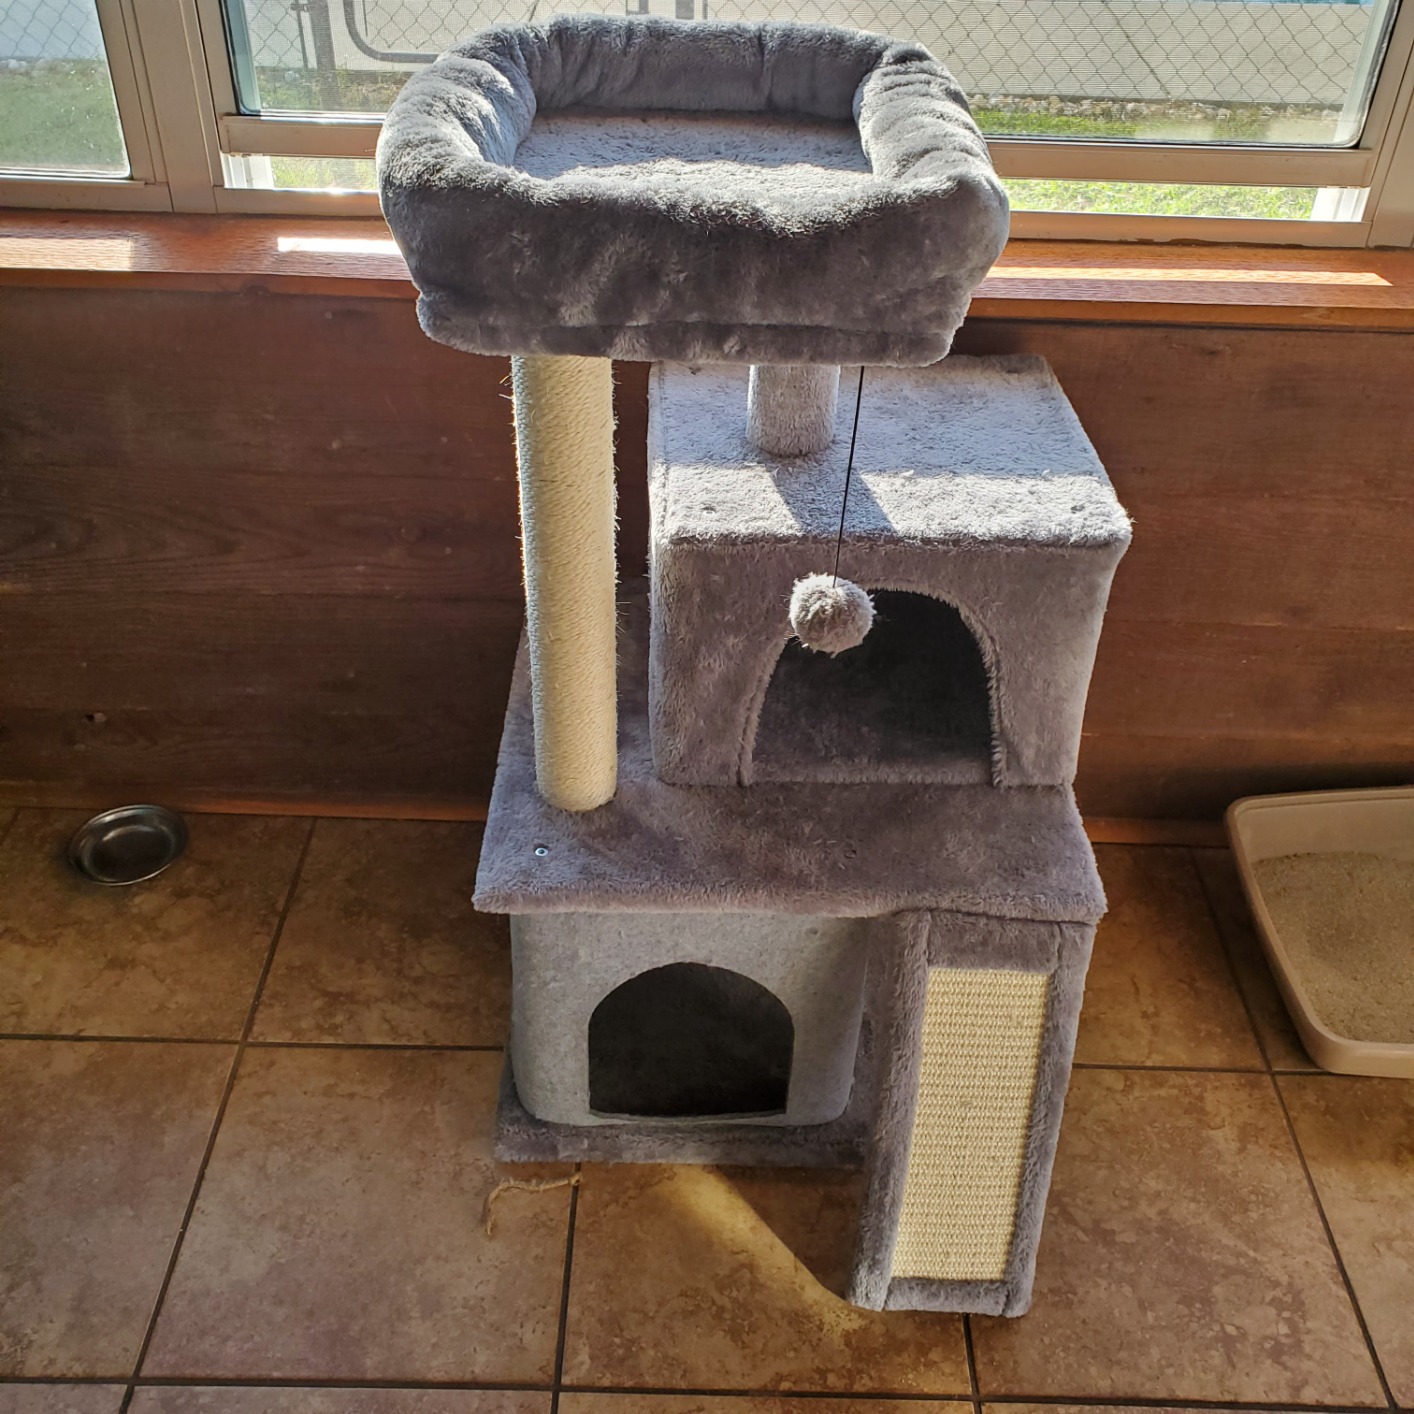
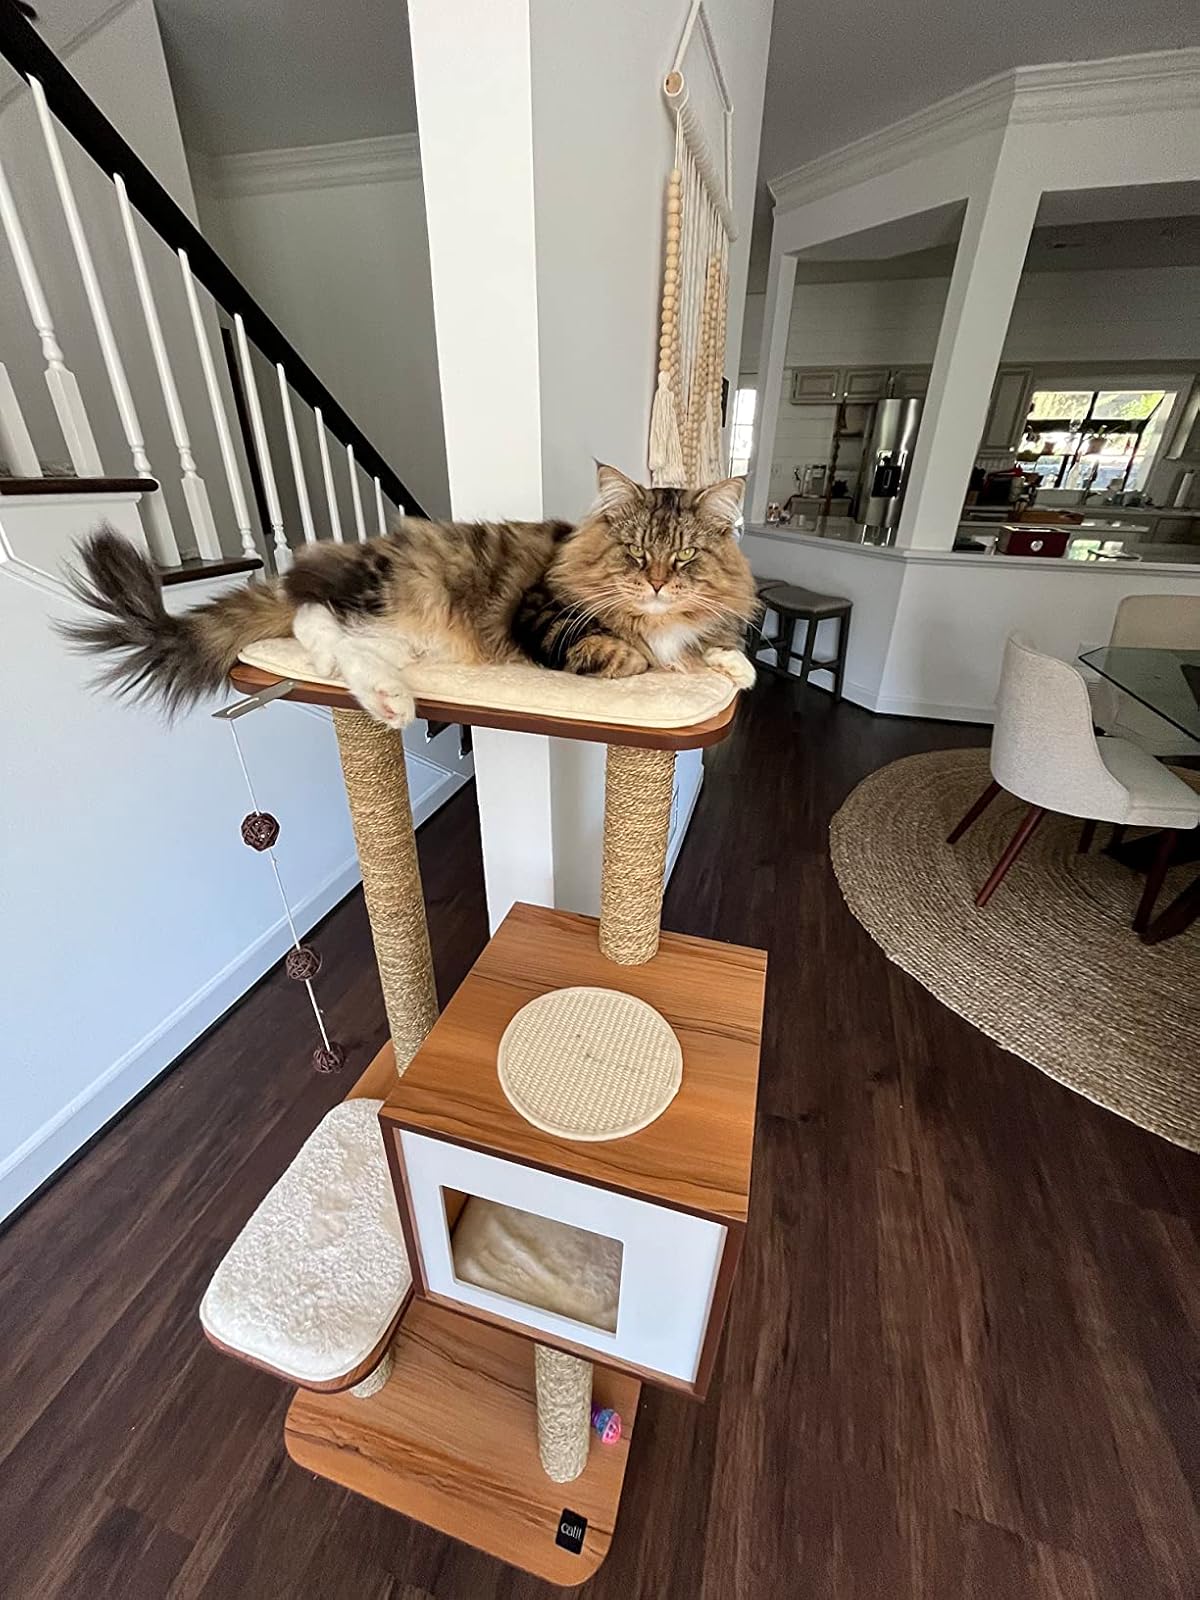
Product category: items_cat tree
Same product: no